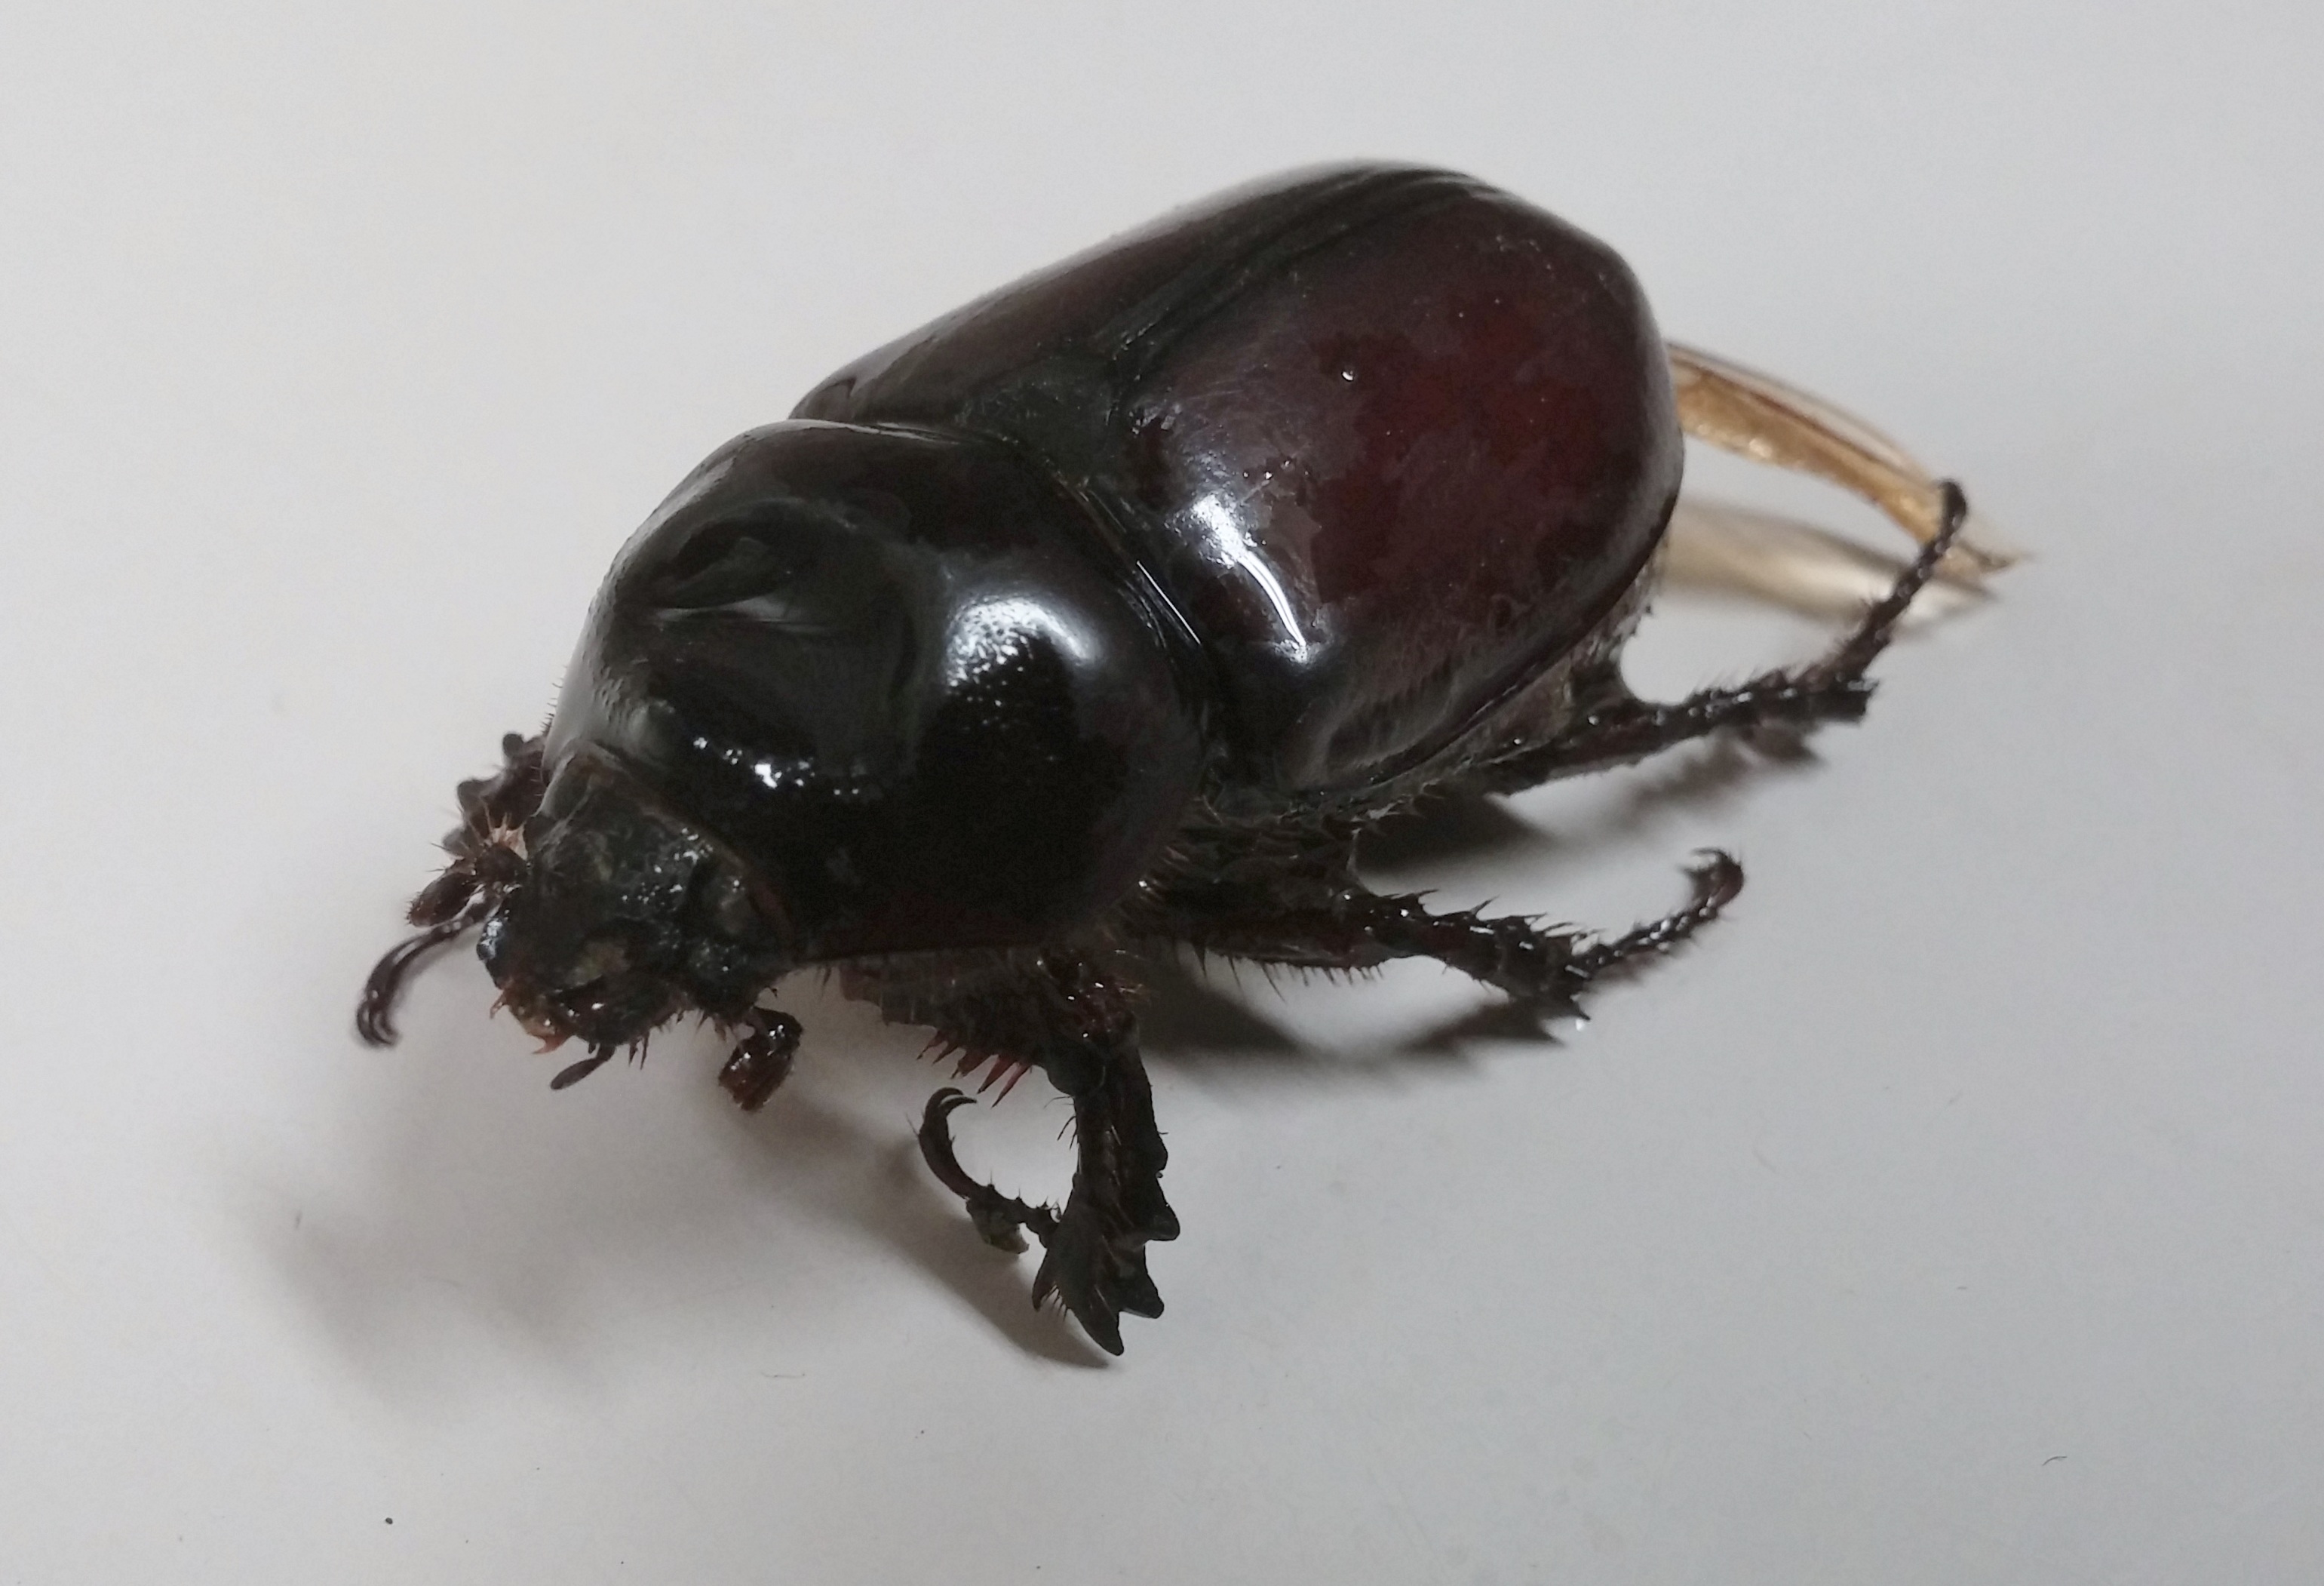
fly, insect, bug, black, fauna, invertebrate, close up, entomology, pest, beetle, macro photography, arthropod, beetles, rhinoceros beetle, leaf beetle, dung beetle, scarabs, japanese rhinoceros beetle, ox beetle